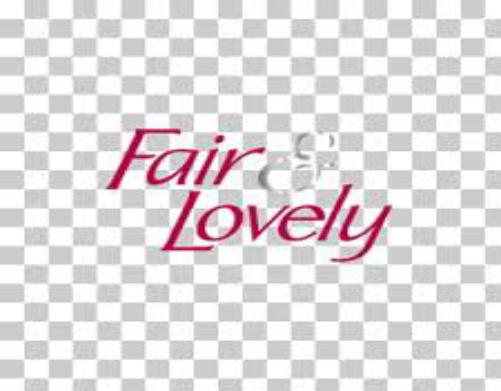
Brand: Fair and Lovely
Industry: Necessities